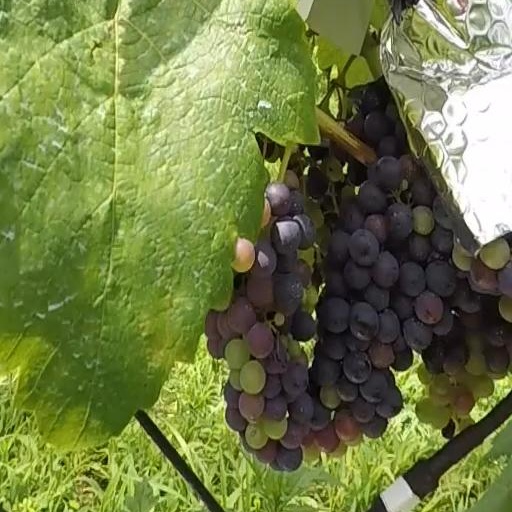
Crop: grape